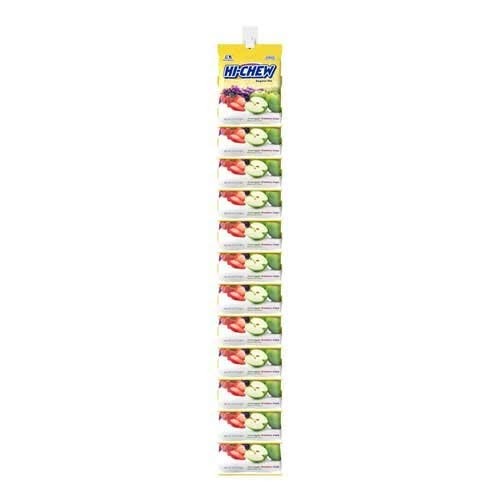
Item Name: Hi Chew Original Mix Candy, 3.53 Ounce Peg Bag -- 12 per case.
Product Description: Hi Chew Original Mix Candy, 3.53 Ounce Peg Bag -- 12 per case. Clip Strip Included For Easy Display Anywhere.. Clip Strip
Value: 12.0
Unit: Count

Price: 41.5